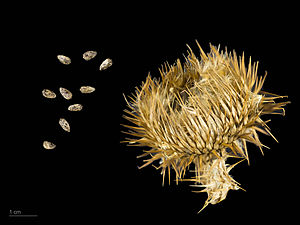
Æselfoder
Onopordum acanthium
Æselfoder er en dækfrøet plante i Kurvblomst-familien. Det er en 1-2 meter høj hvidfiltet og tornet plante, der har nedløbende blade i op til 2 centimeter brede vinger på stænglen. Blomsterkurven er 2-6 centimeter i diameter. Blomsterne er rødlilla. I Skotland anses den for at være nationalblomst, og går også under navnet skotsk tidsel.